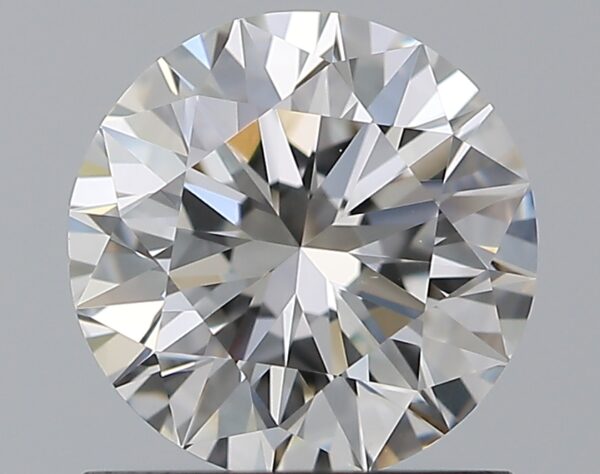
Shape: round
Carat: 1.01
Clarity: VS1
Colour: F
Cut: EX
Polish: EX
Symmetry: EX
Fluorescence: N
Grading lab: GIA
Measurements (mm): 6.39 x 6.43 x 3.99